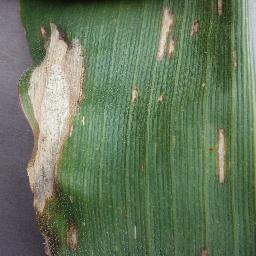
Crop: corn
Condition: (maize)_northern_blight